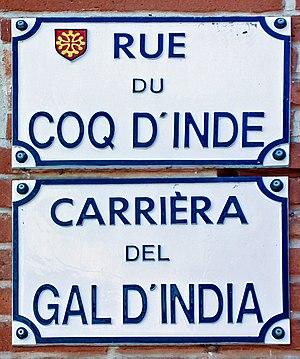
La rue du Coq-d'Inde est une rue du centre historique de Toulouse, en France. Elle traverse le quartier des Carmes, dans le secteur 1 de la ville. Elle appartient au site patrimonial remarquable de Toulouse.